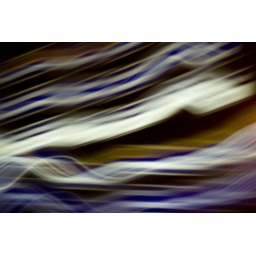
Taken from a (moving) car at night on a roundabout (road directions signs in Holland are blue with white letters)